Cooper's Hill Cheese-Rolling and Wake

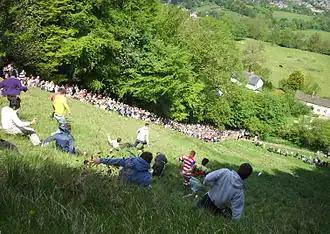
A race on 27 May 2013

From the top of the hill, a round of Double Gloucester cheese is sent rolling down the hill, which is long, and with a slope of around 50 percent (26.6 degrees). Competitors then start racing down the hill after the cheese. The competitors aim to catch the cheese; however, it has around a one-second head start and can reach high speeds, enough to knock over and injure a spectator. The first person over the finish line at the bottom of the hill wins the cheese, even though the cheese is never actually caught. Multiple races are held during the day, with separate events for men and women. Participants in the downhill races must be over the age of 18.